Lisa Morzenti

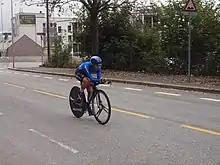
Morzenti at the 2017 UCI Road World Championships

Lisa Morzenti (born 23 January 1998) is an Italian former racing cyclist, who rode professionally between 2017 and 2019 for the , and teams. She rode in the women's time trial event at the 2017 UCI Road World Championships.